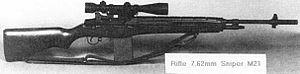
Le fusil M14 fut le premier fusil d'assaut de l'US Army, qui l'adopta en 1957 en remplacement du M1 Garand et de la carabine M1. Sa production en masse démarra en 1958 et plus d'un million trois cent mille M14 furent distribués aux forces américaines entre 1959 et 1964.